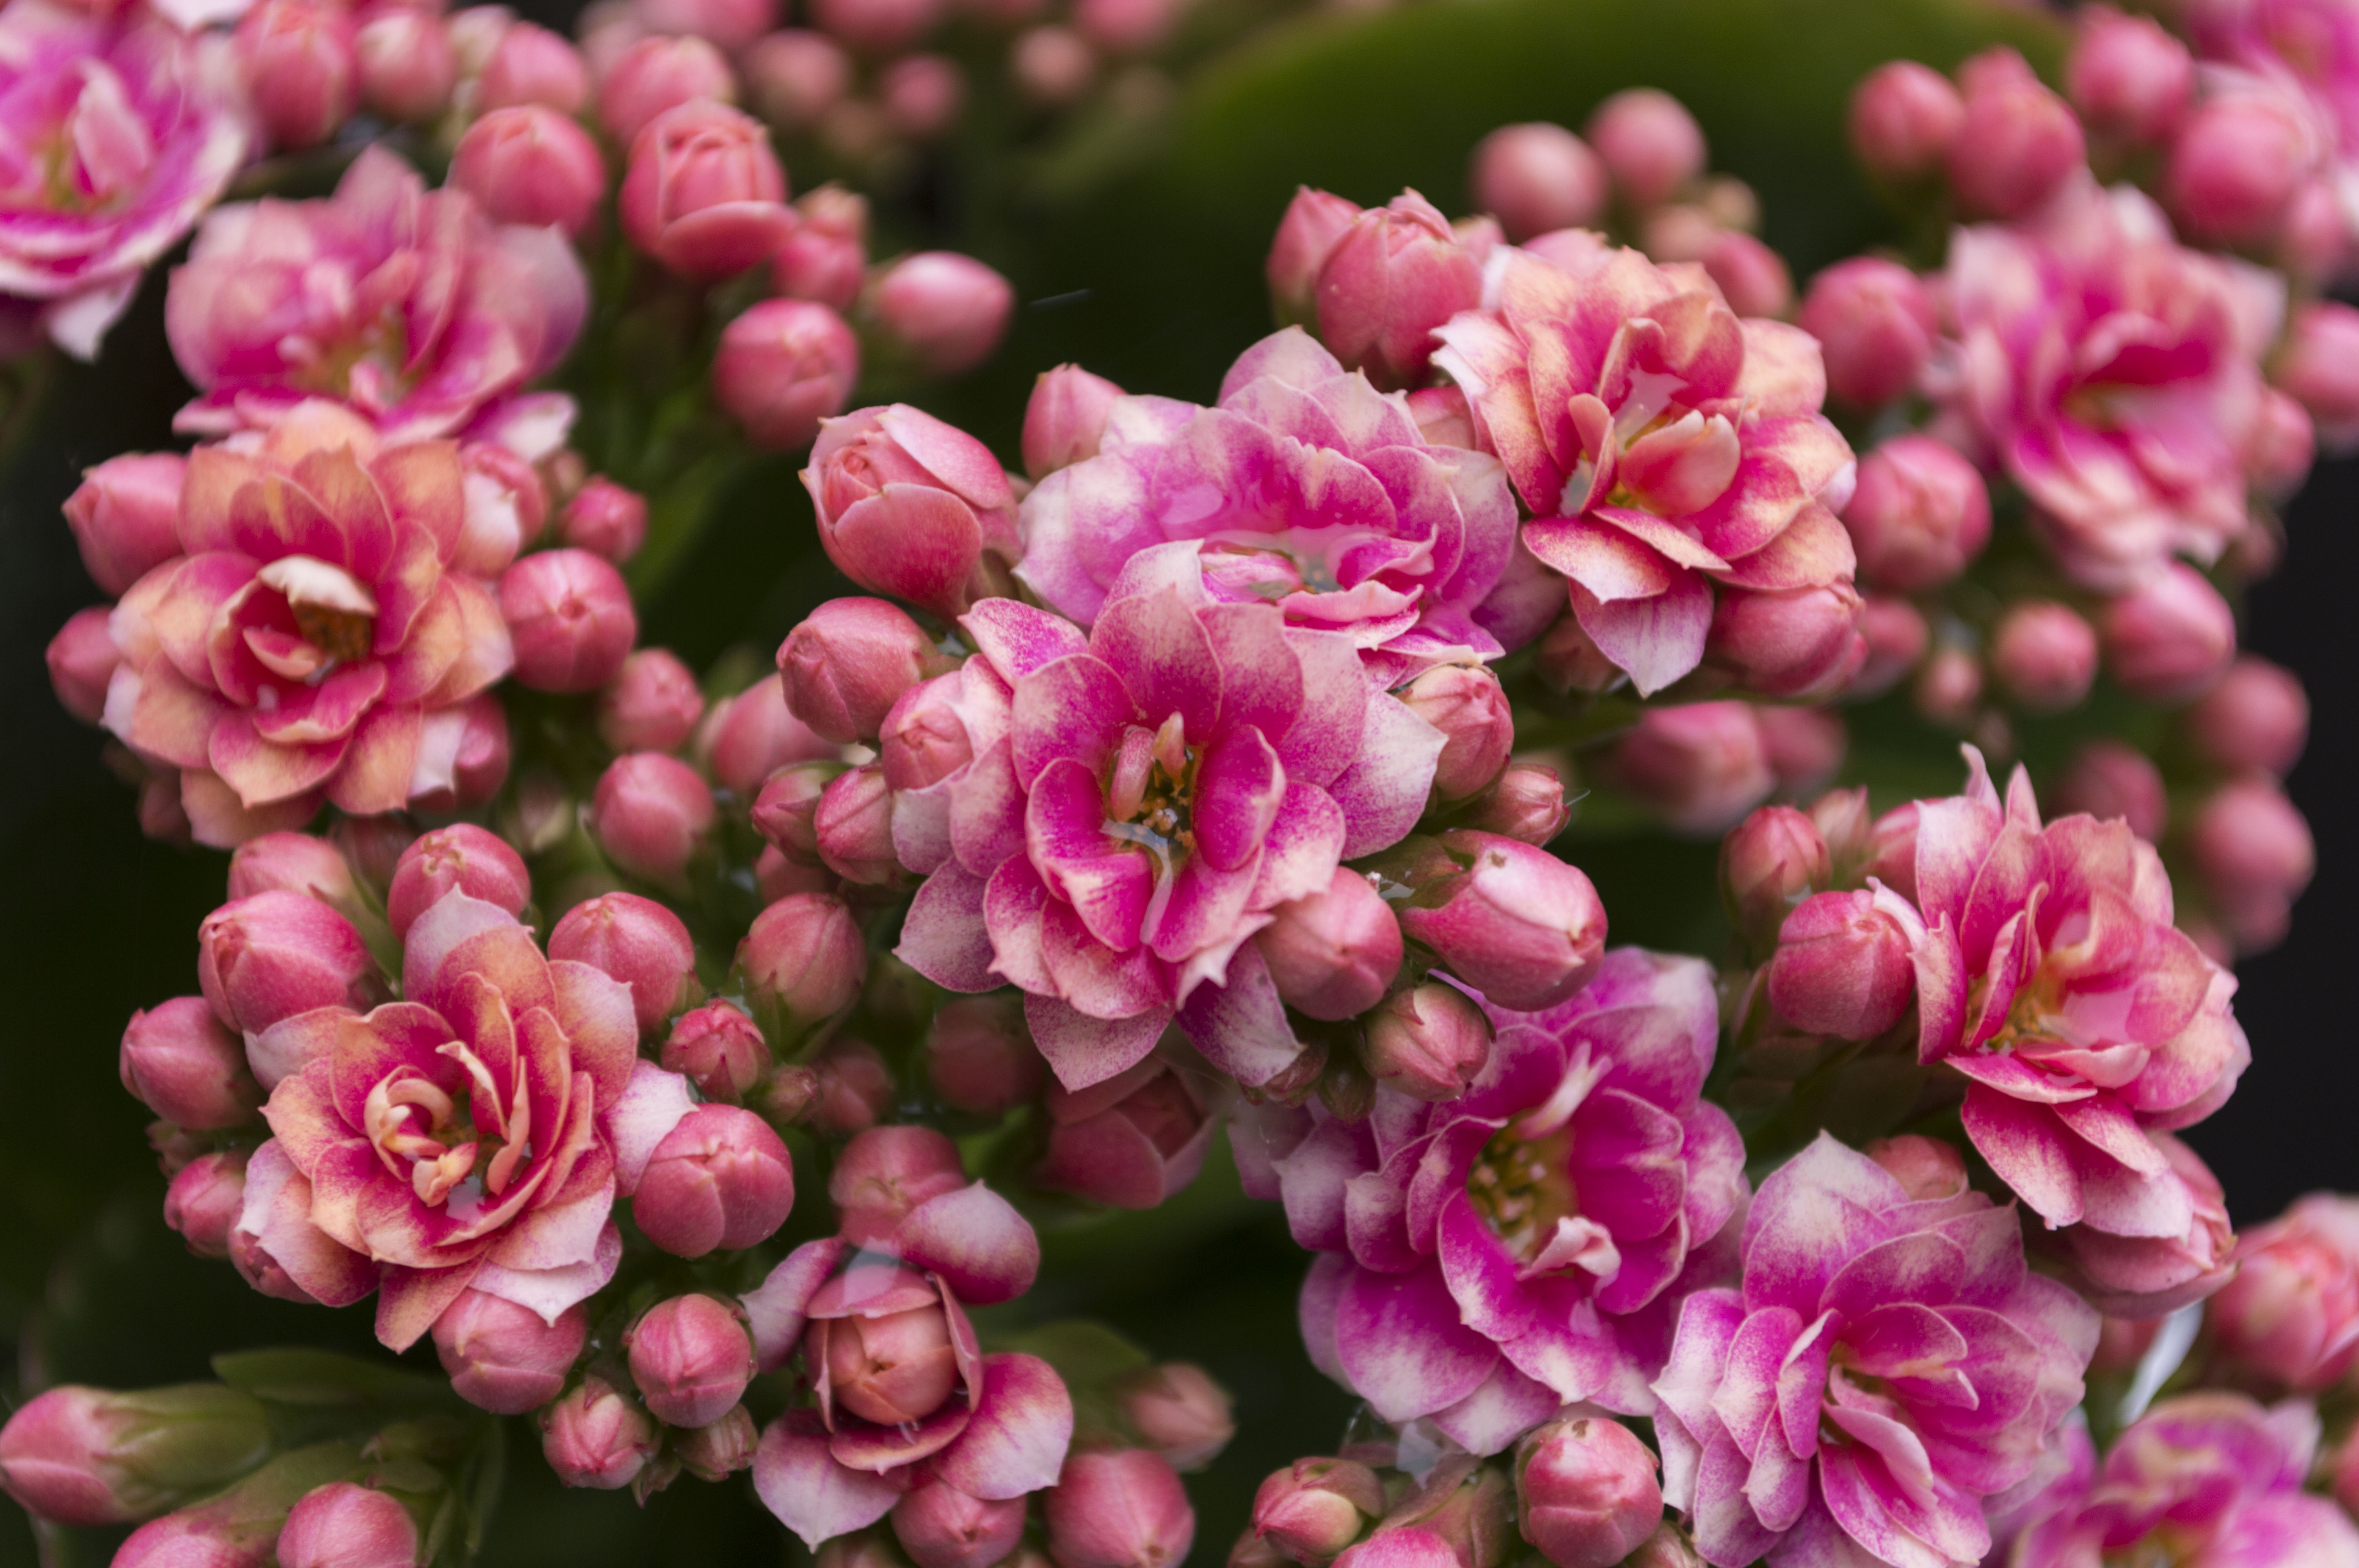
outdoor, branch, blossom, plant, photography, texture, flower, petal, photo, orange, produce, botany, nikon, pink, flora, plants, colour, holland, nederland, netherlands, dutch, shrub, outdoorphotography, picture, photograph, fotos, foto, fotografie, depthoffield, bloemen, paulvandevelde, pdvandevelde, padagudaloma, naturephotographer, dordrecht, nederlandinfotos, pvdvfotografie, pdvandeveldedordrecht, nederlandsefotografie, dutchphotogaraphy, totallydutch, fotografienederland, hollandsefotografie, fotografieholland, macro photography, flowering plant, planten, tuinplanten, woody plant, land plant